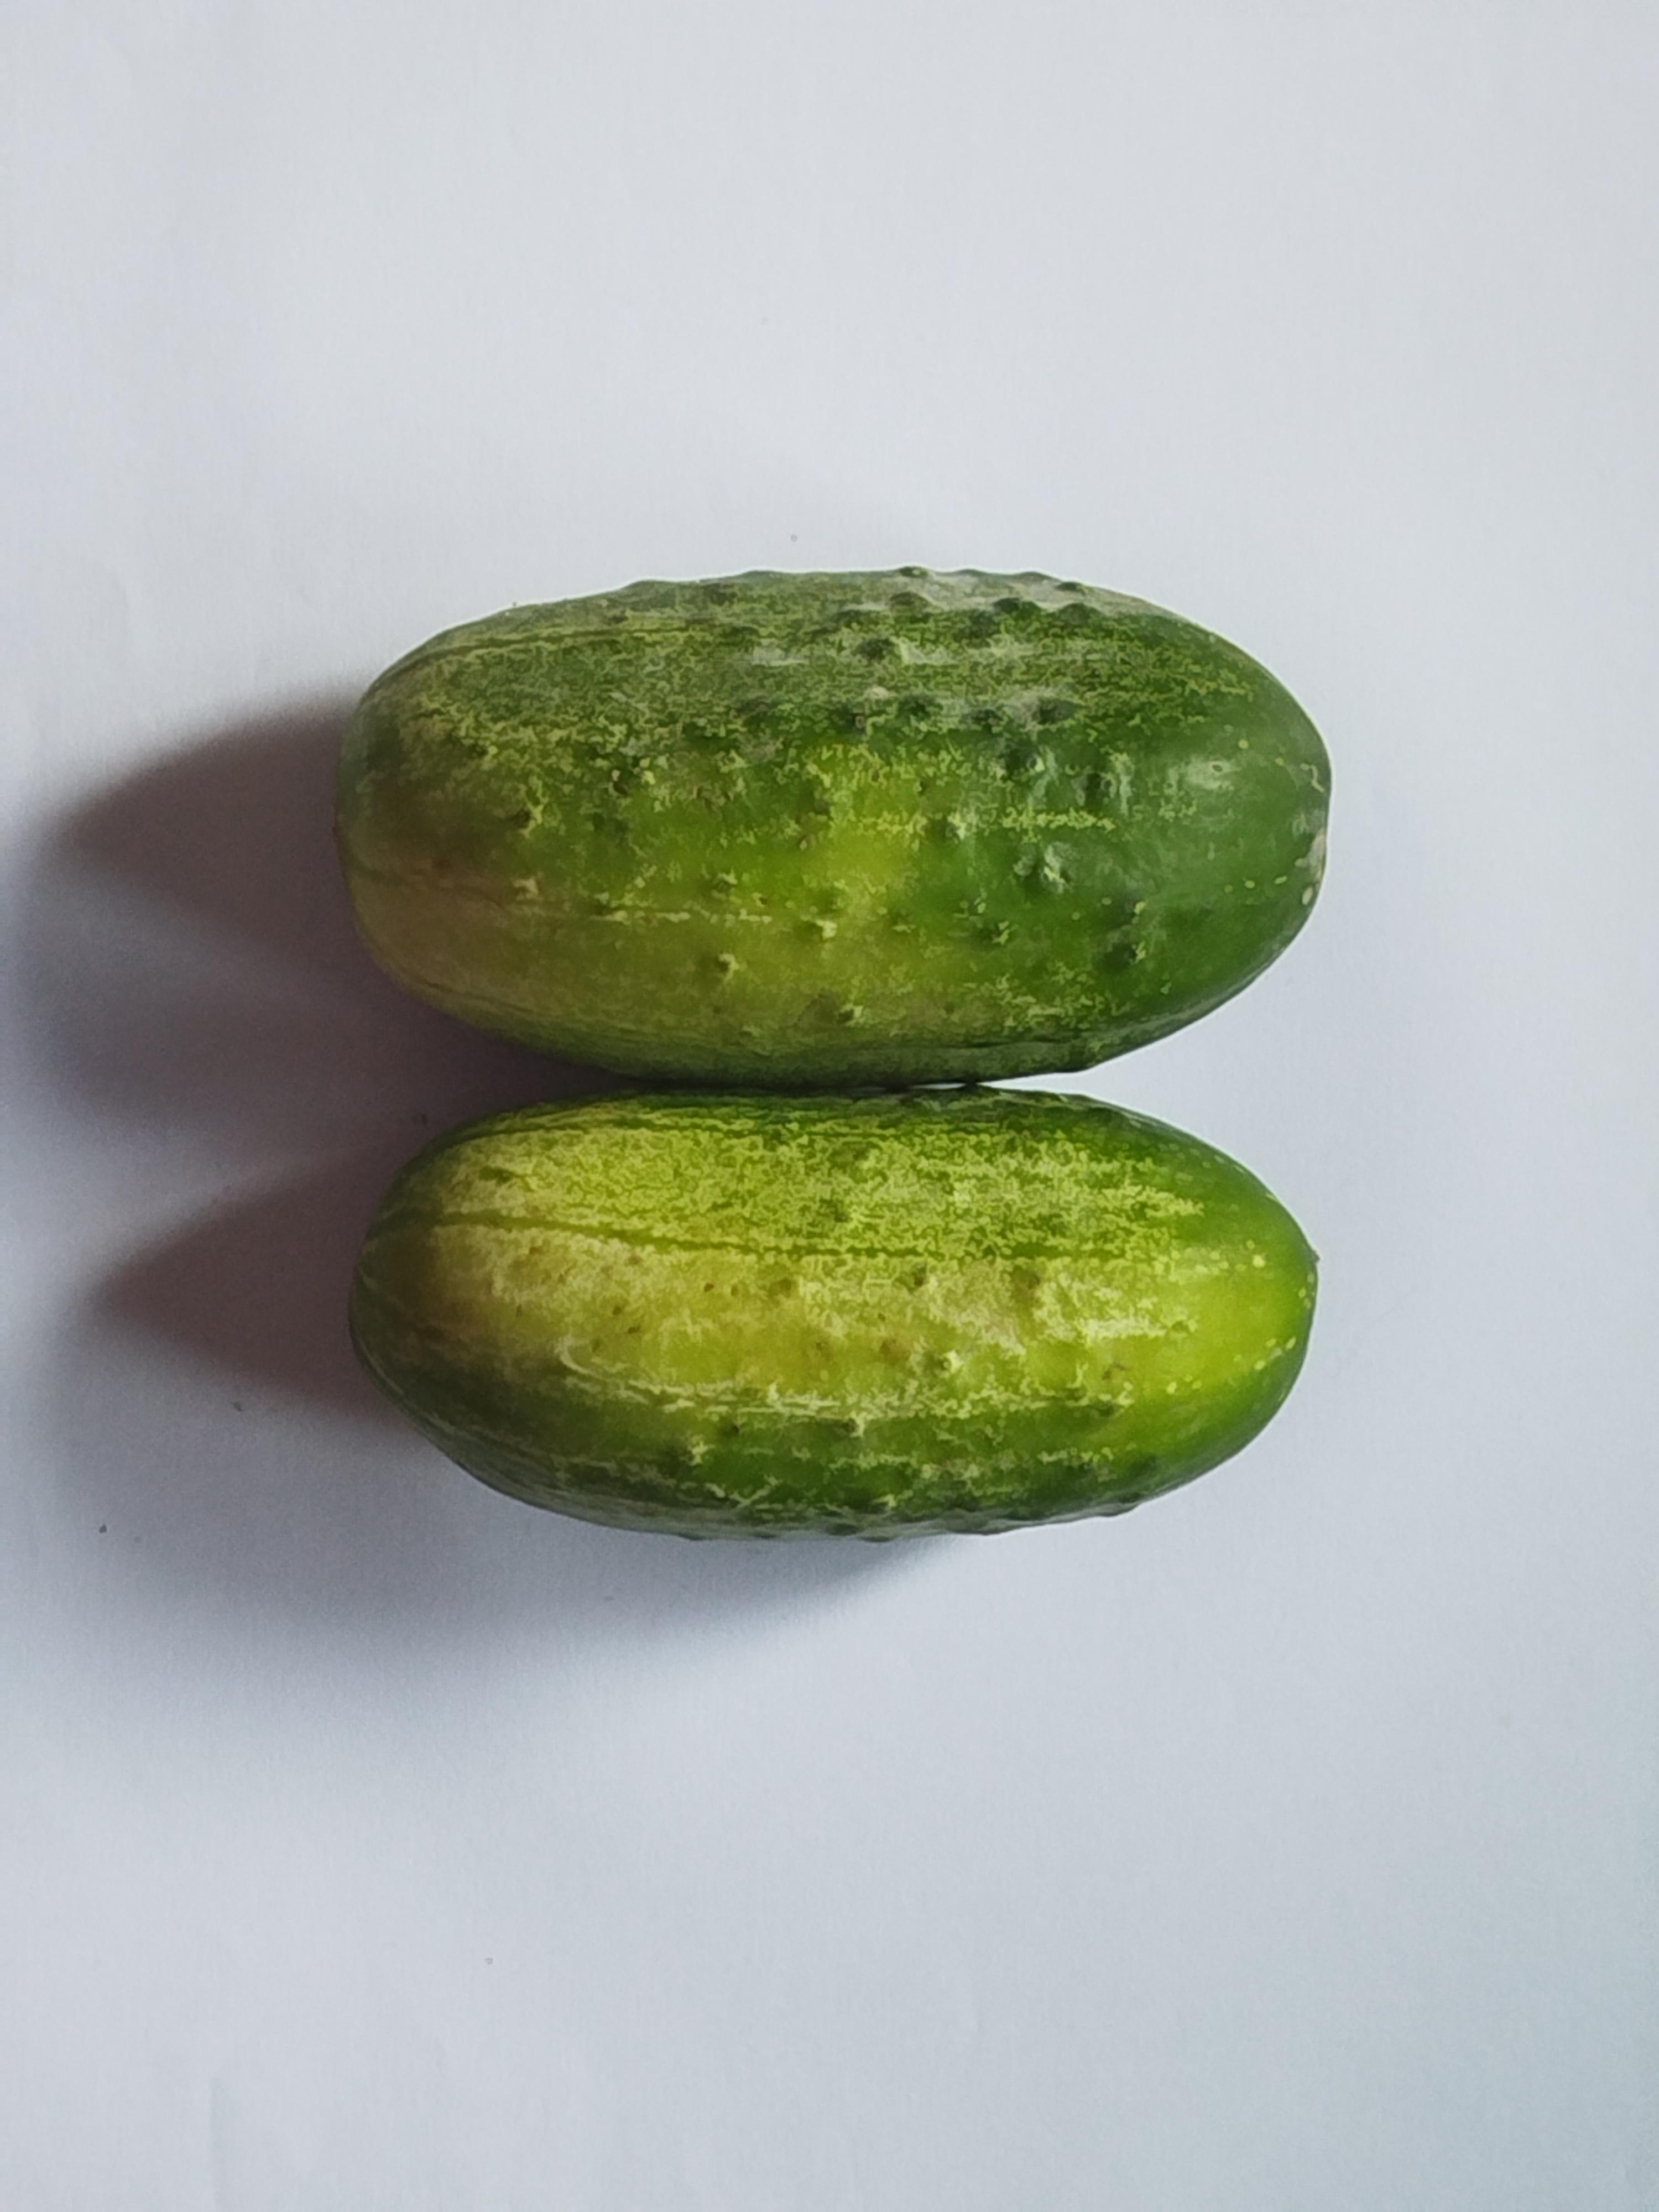
Label: Cucumber